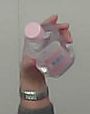
Product: johnson_baby